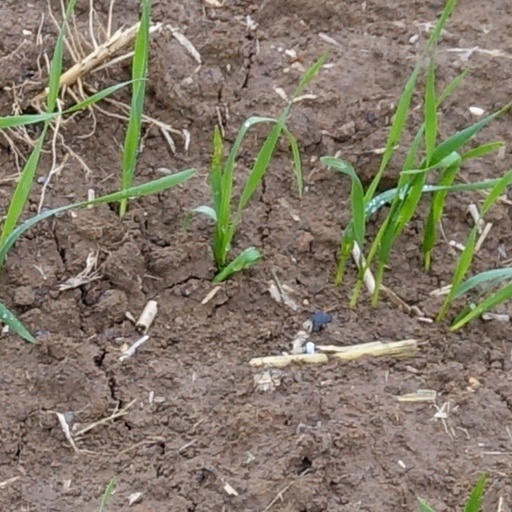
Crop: wheat